Blade Force

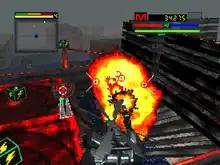
Gameplay screenshot.

"Blade Force" is a third-person shooter simulation game similar to "Descent", where players are equipped with the HeliPak flight suit and must traverse through seven areas set in the futuristic 3D urban landscape of Meggagrid featuring six degrees of freedom to overthrow the criminal organization led by the Pitt family and bring order back to the metropolis as the main objective.